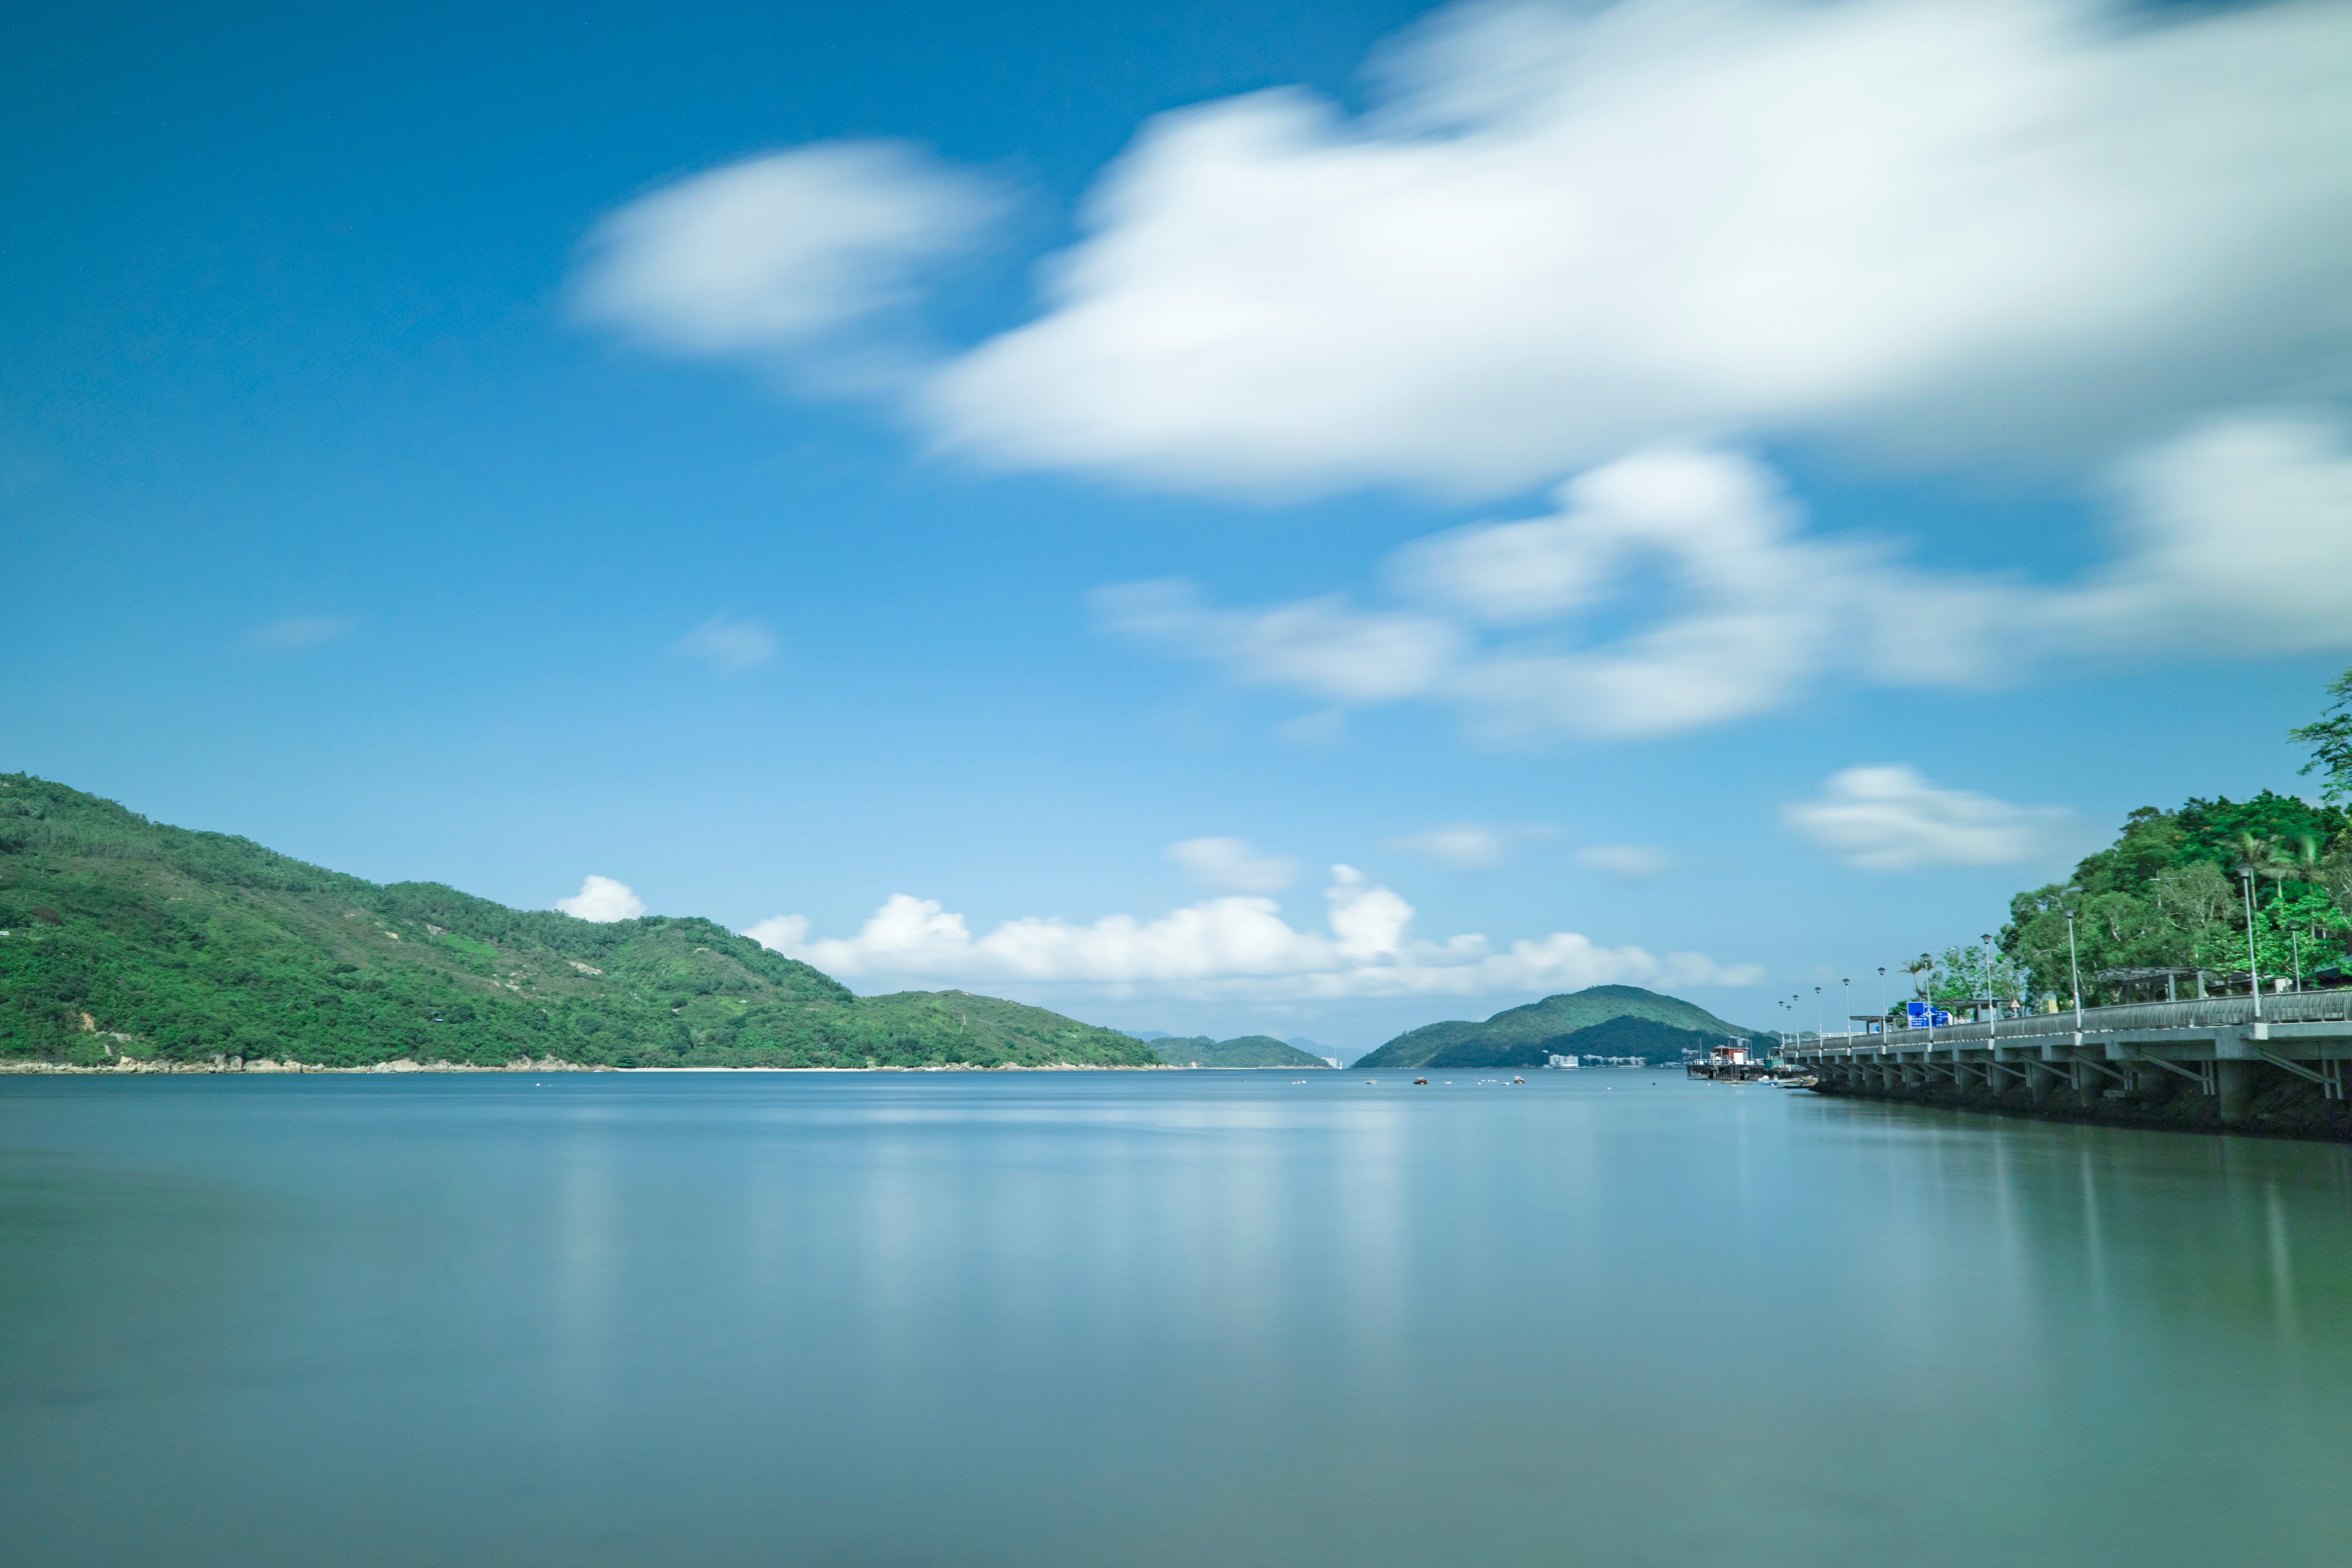
body of water, water resources, sky, water, nature, blue, reservoir, green, cloud, lake, daytime, natural landscape, highland, river, sea, turquoise, waterway, lake district, sound, mountain, ocean, reflection, calm, coast, inlet, coastal and oceanic landforms, landscape, bay, hill, hill station, fjord, loch, tourism, vacation, horizon, mount scenery, photography, bank, watercourse, mountain range, channel, road, lagoon, city, tropics